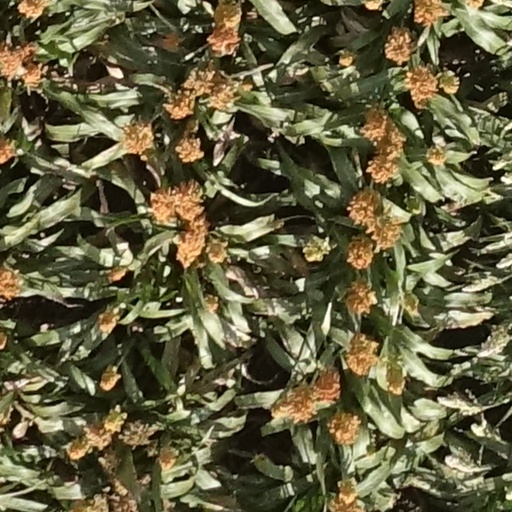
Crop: sorghum